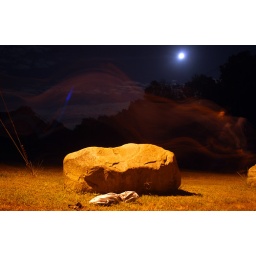
jumping over a rock